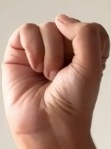
ASL sign: S